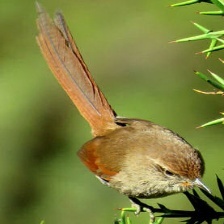
Species: AUSTRAL CANASTERO
Scientific name: ASTHENES ANTHOIDES